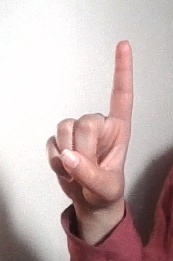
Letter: bb